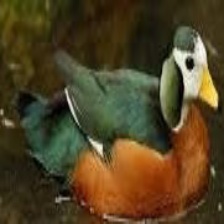
Species: AFRICAN PYGMY GOOSE
Scientific name: NETTAPUS AURITUS
ImageNet parent category: goose